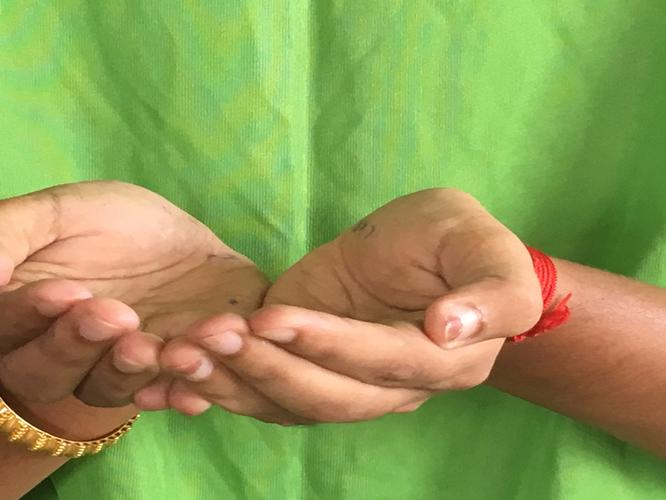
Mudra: Pushpaputa
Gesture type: double_hand